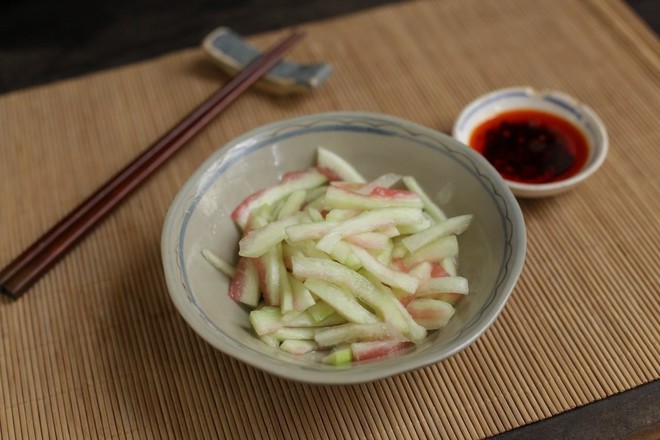
Label: trash